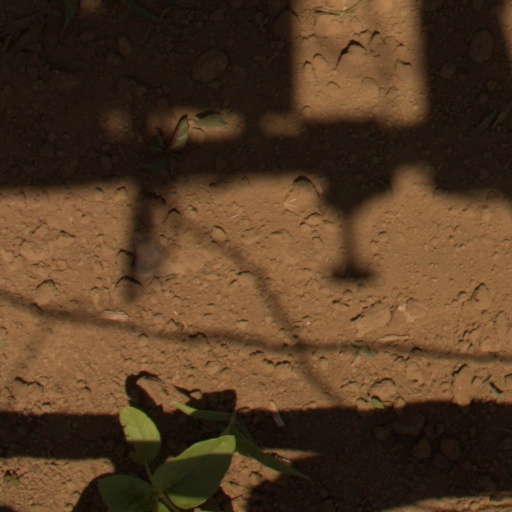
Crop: Jerusalem artichoke